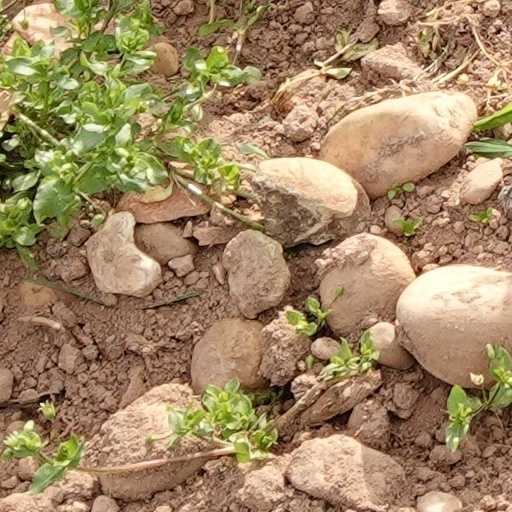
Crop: wheat